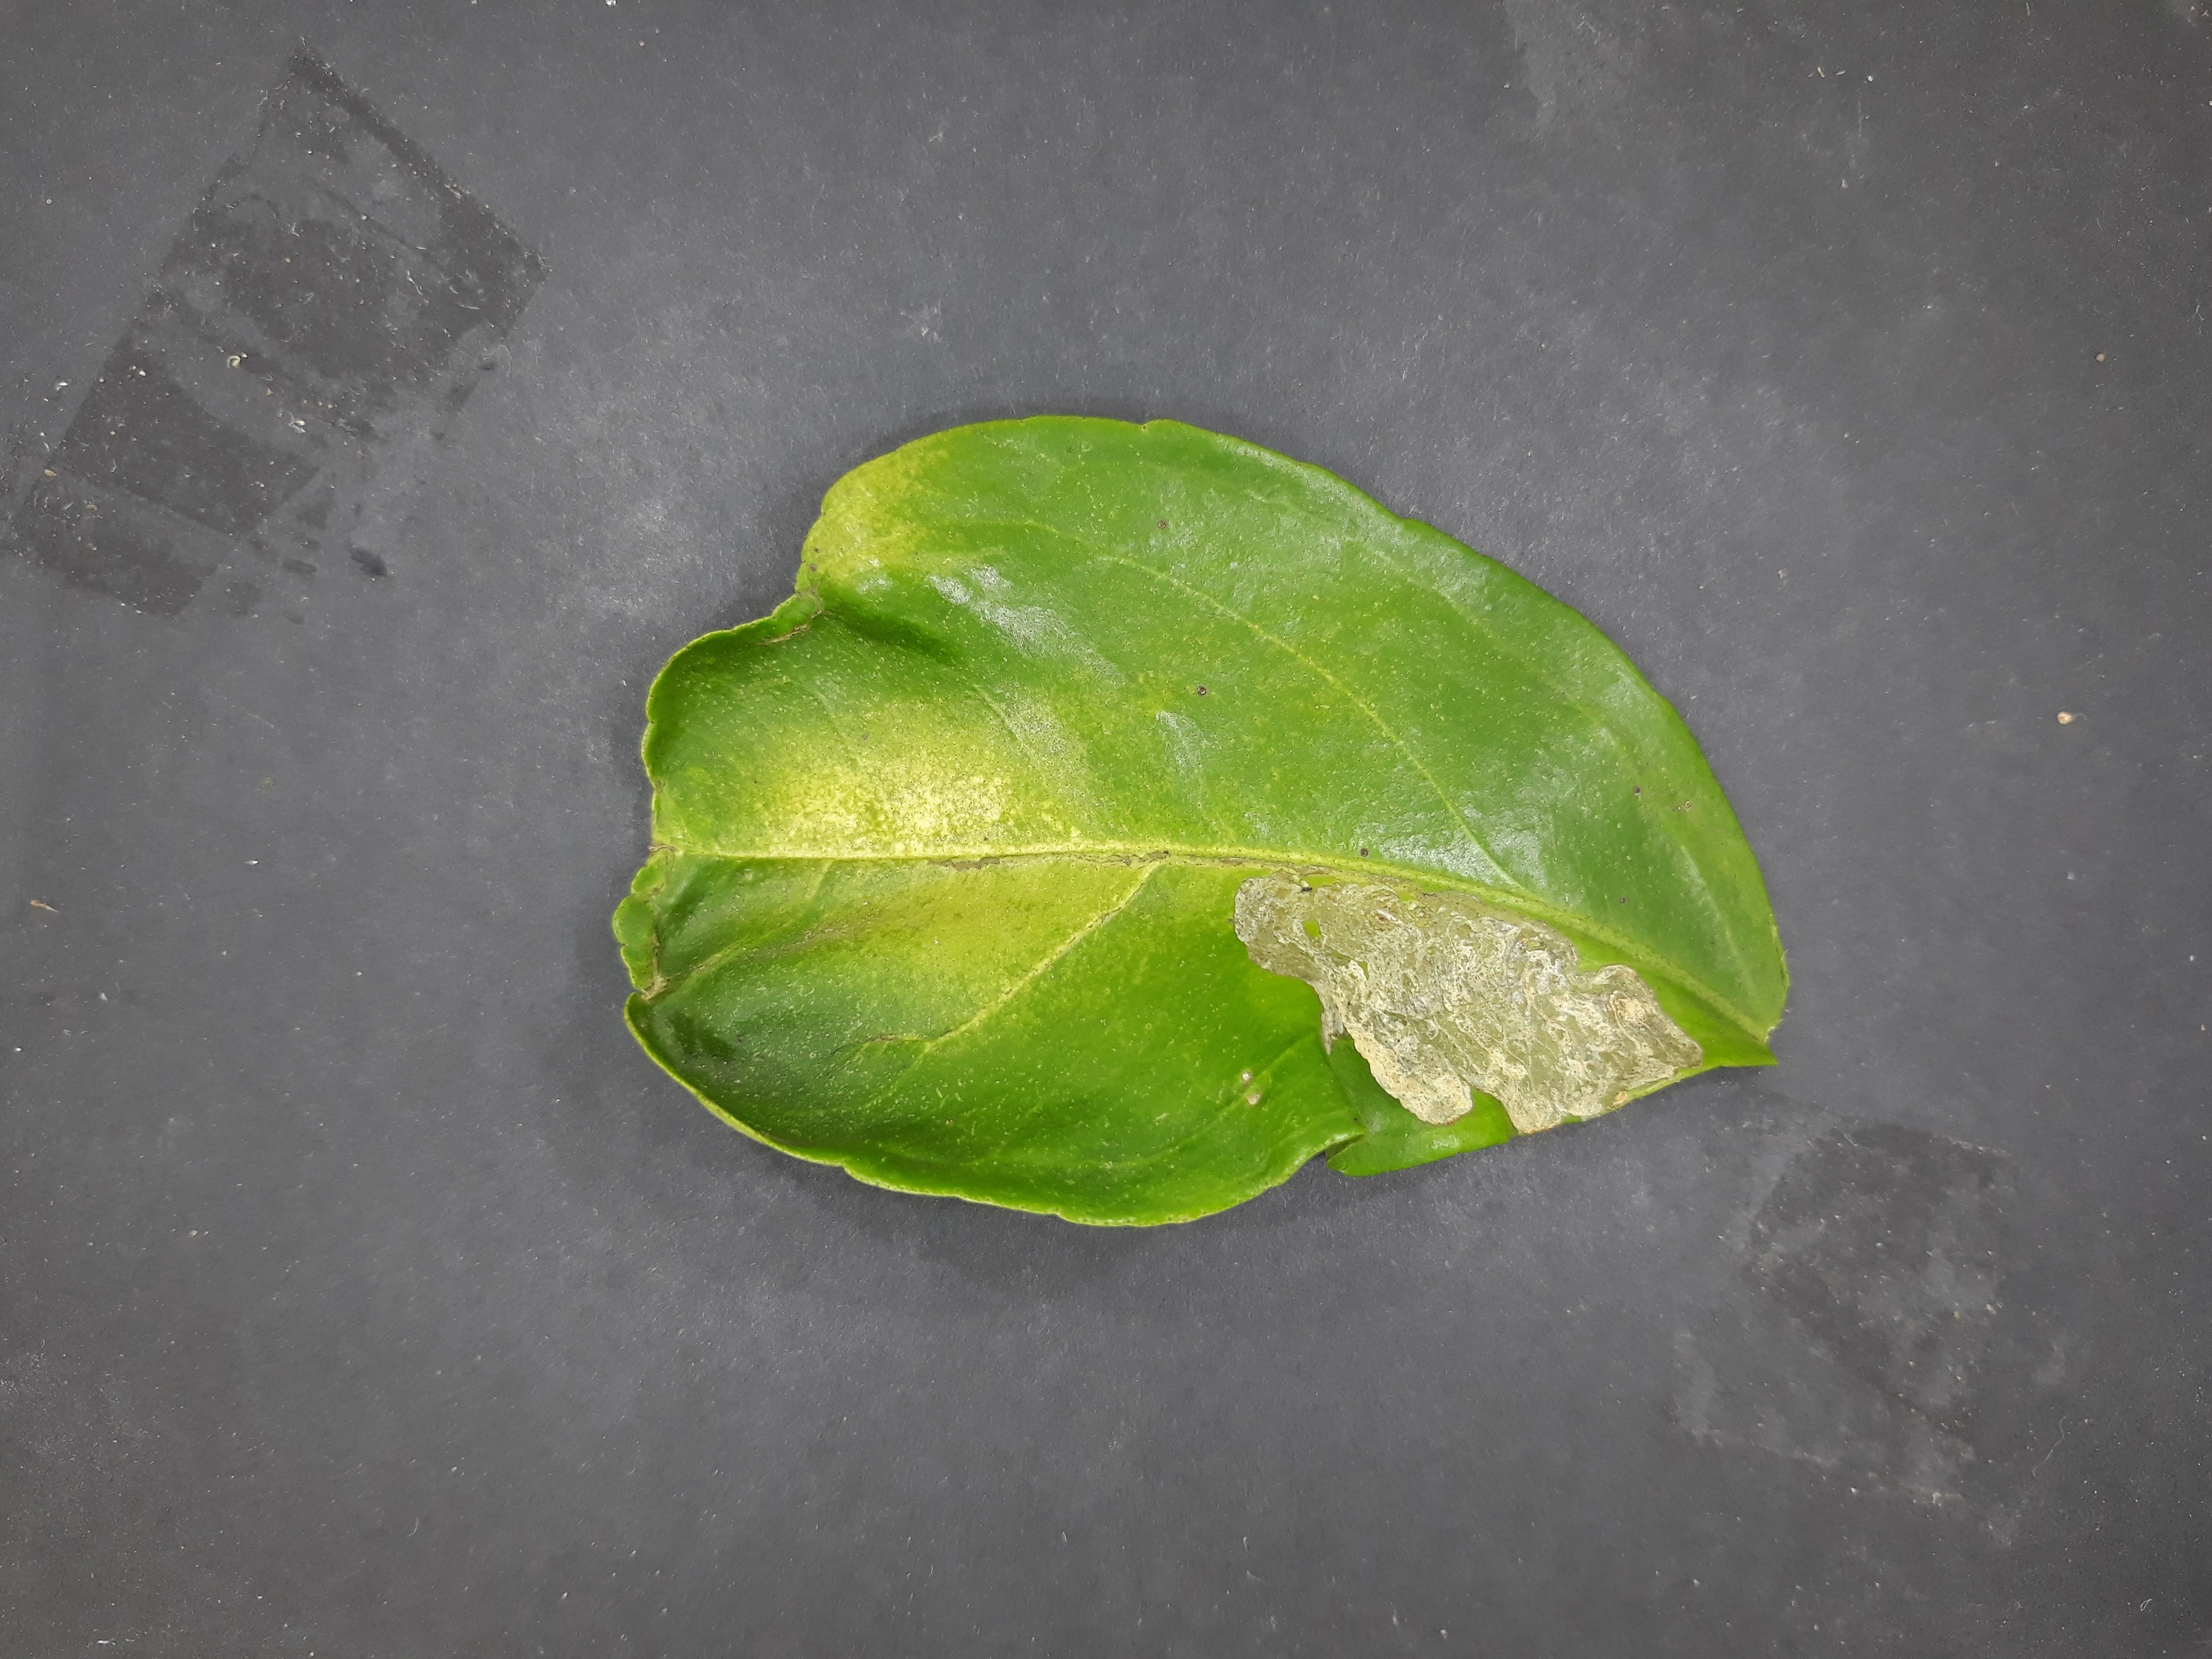
Label: Citrus_leafminer